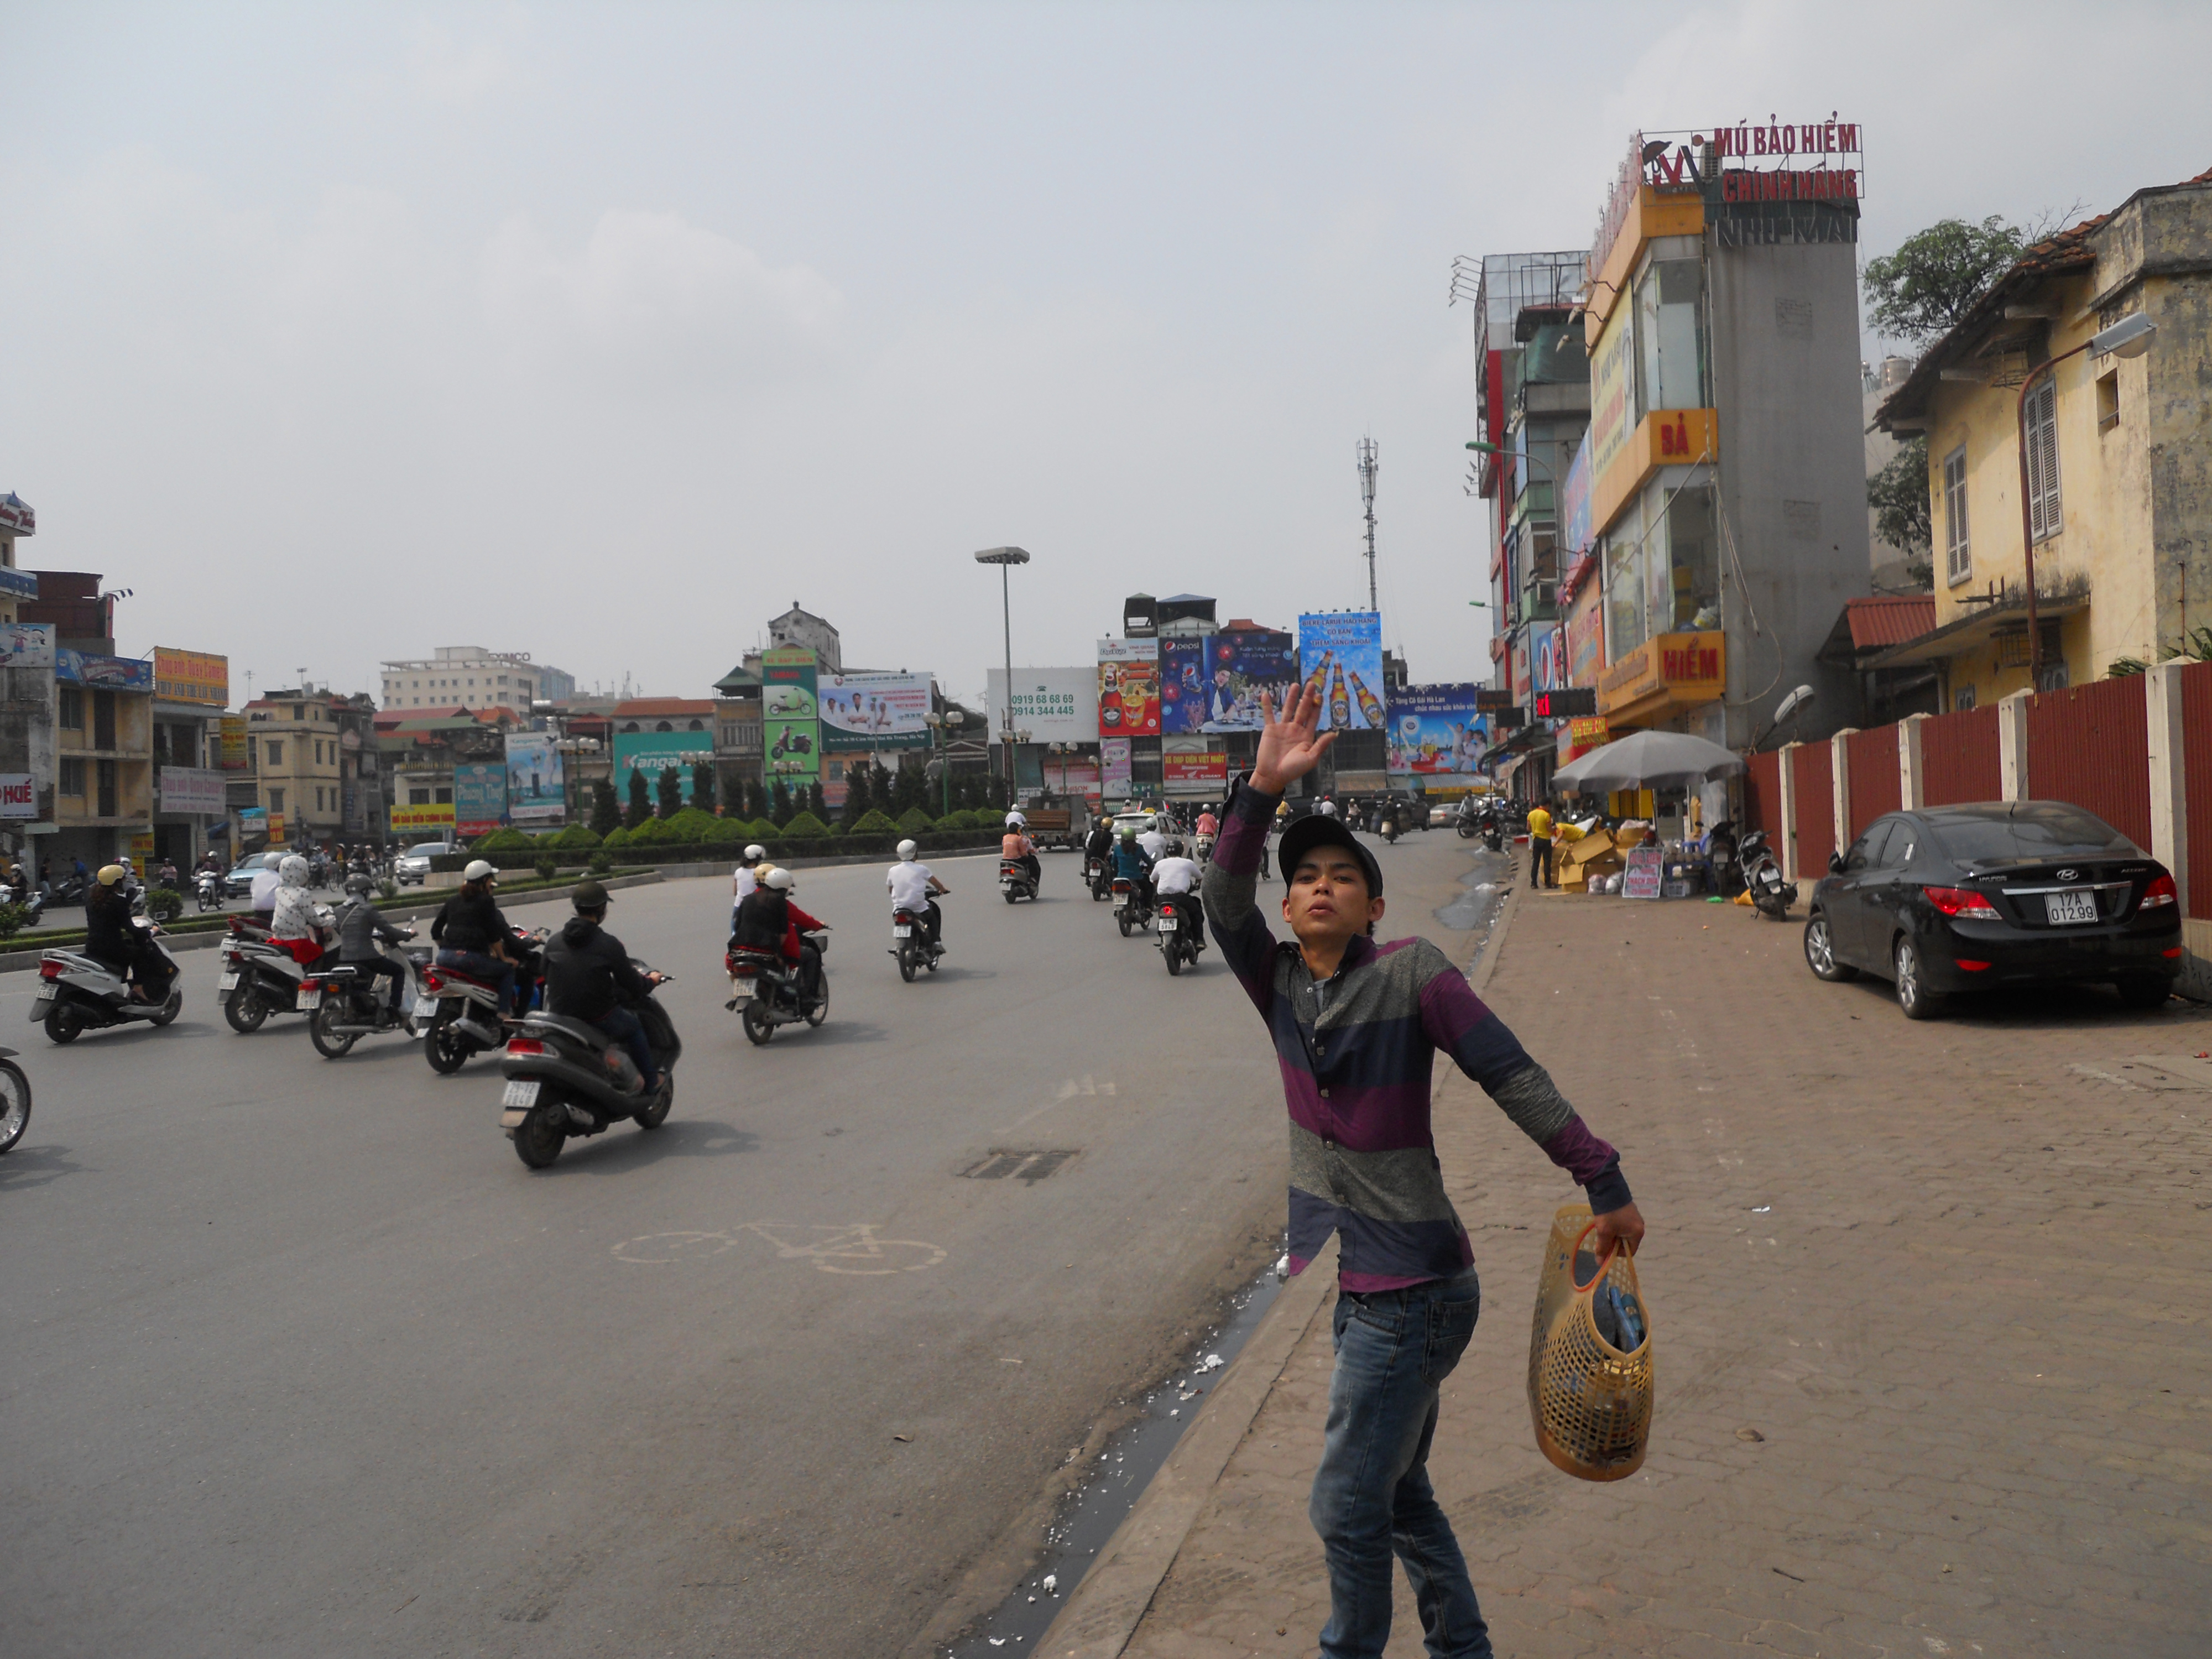
city, land vehicle, car, road, vehicle, transport, town, urban area, mode of transport, lane, street, public space, pedestrian, neighbourhood, downtown, asphalt, motorcycle, recreation, sky, tours, tourism, traffic